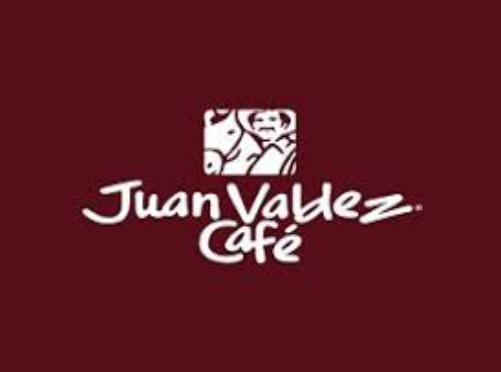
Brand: Juan Valdez Cafe
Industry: Food